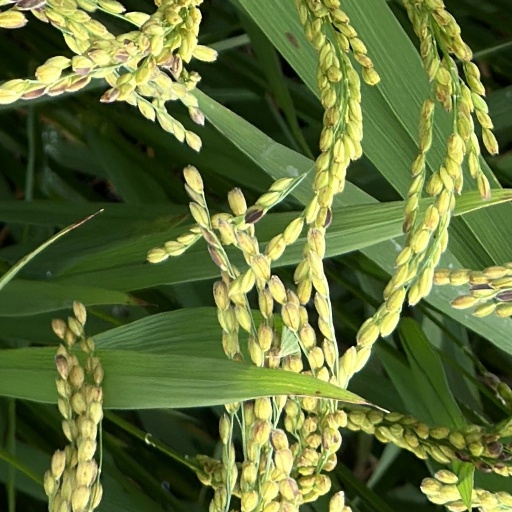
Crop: rice